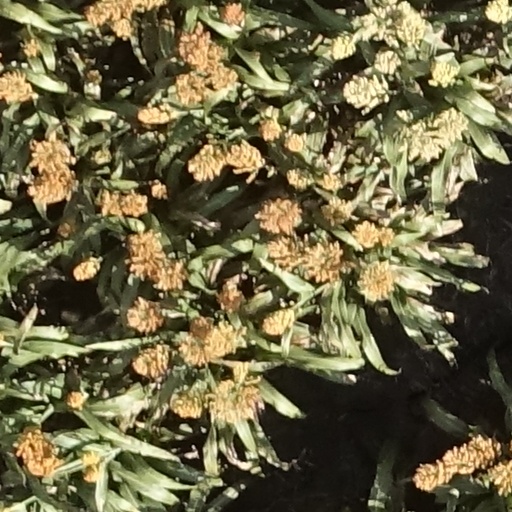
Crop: sorghum